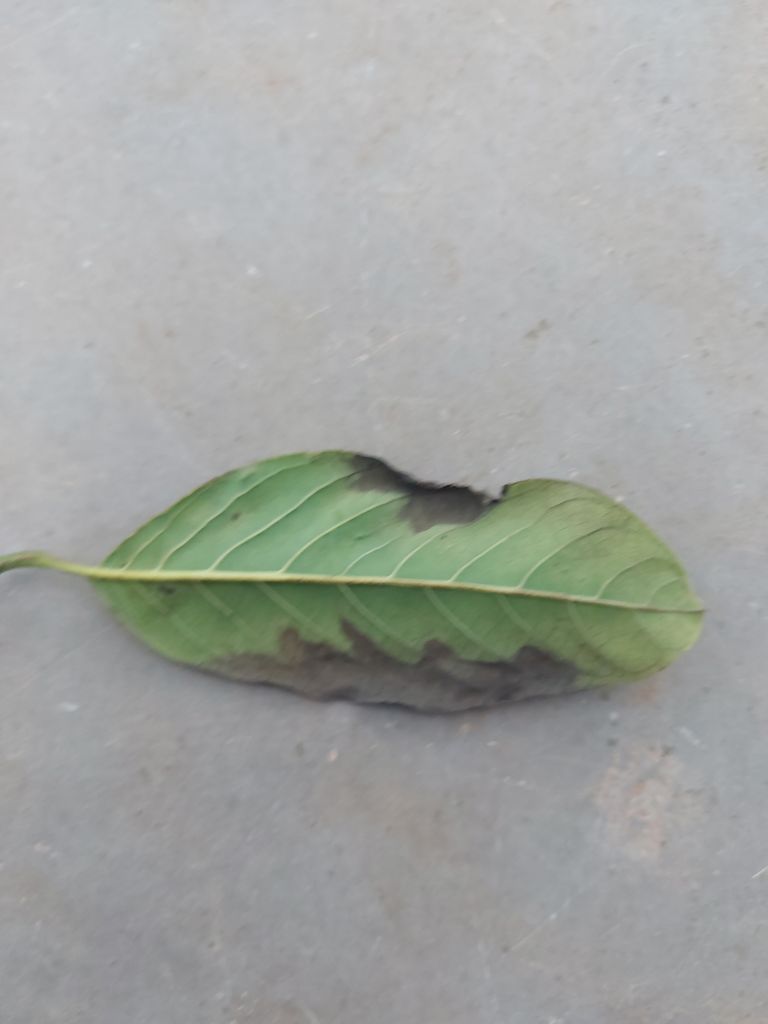
Disease label: Leaf spot on Leaves